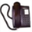
Label: telephone